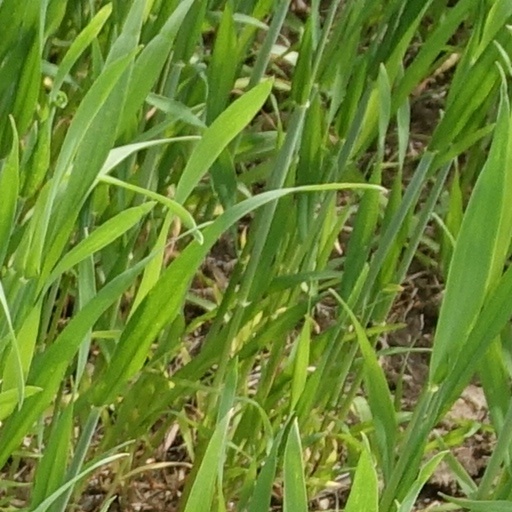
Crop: wheat